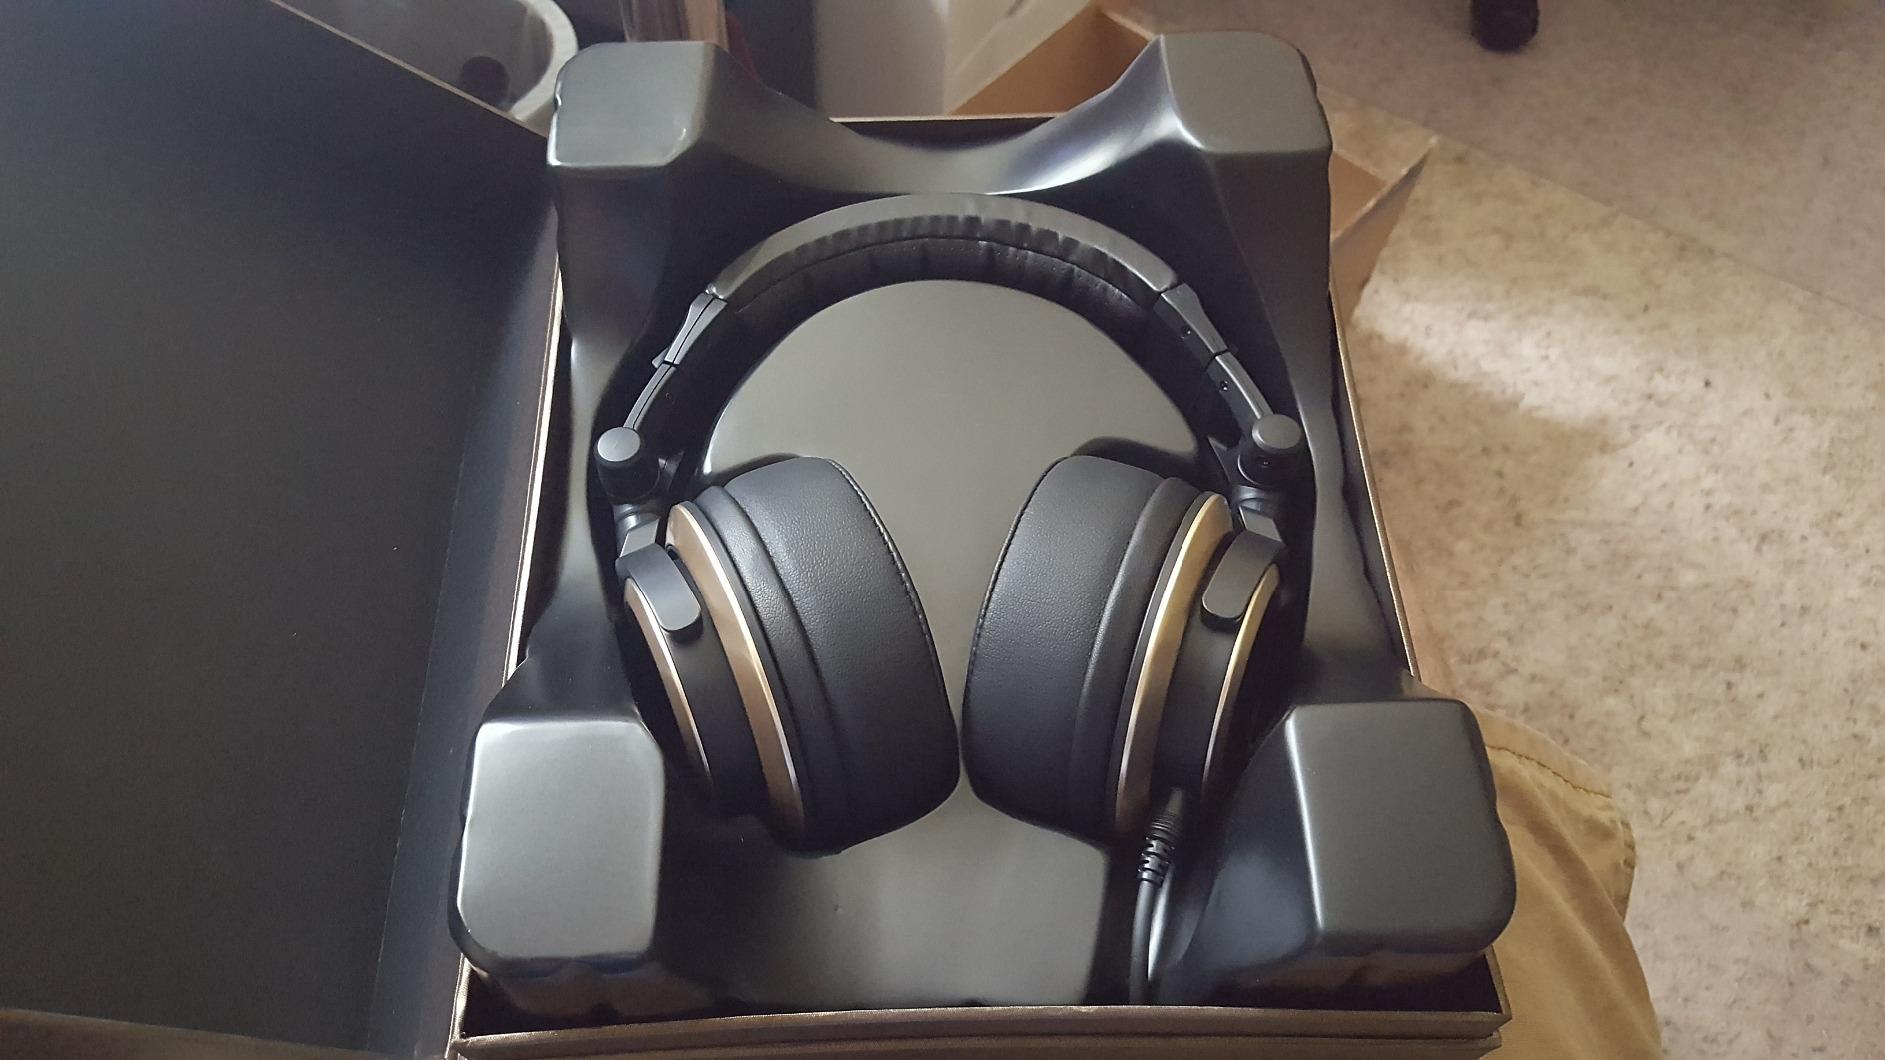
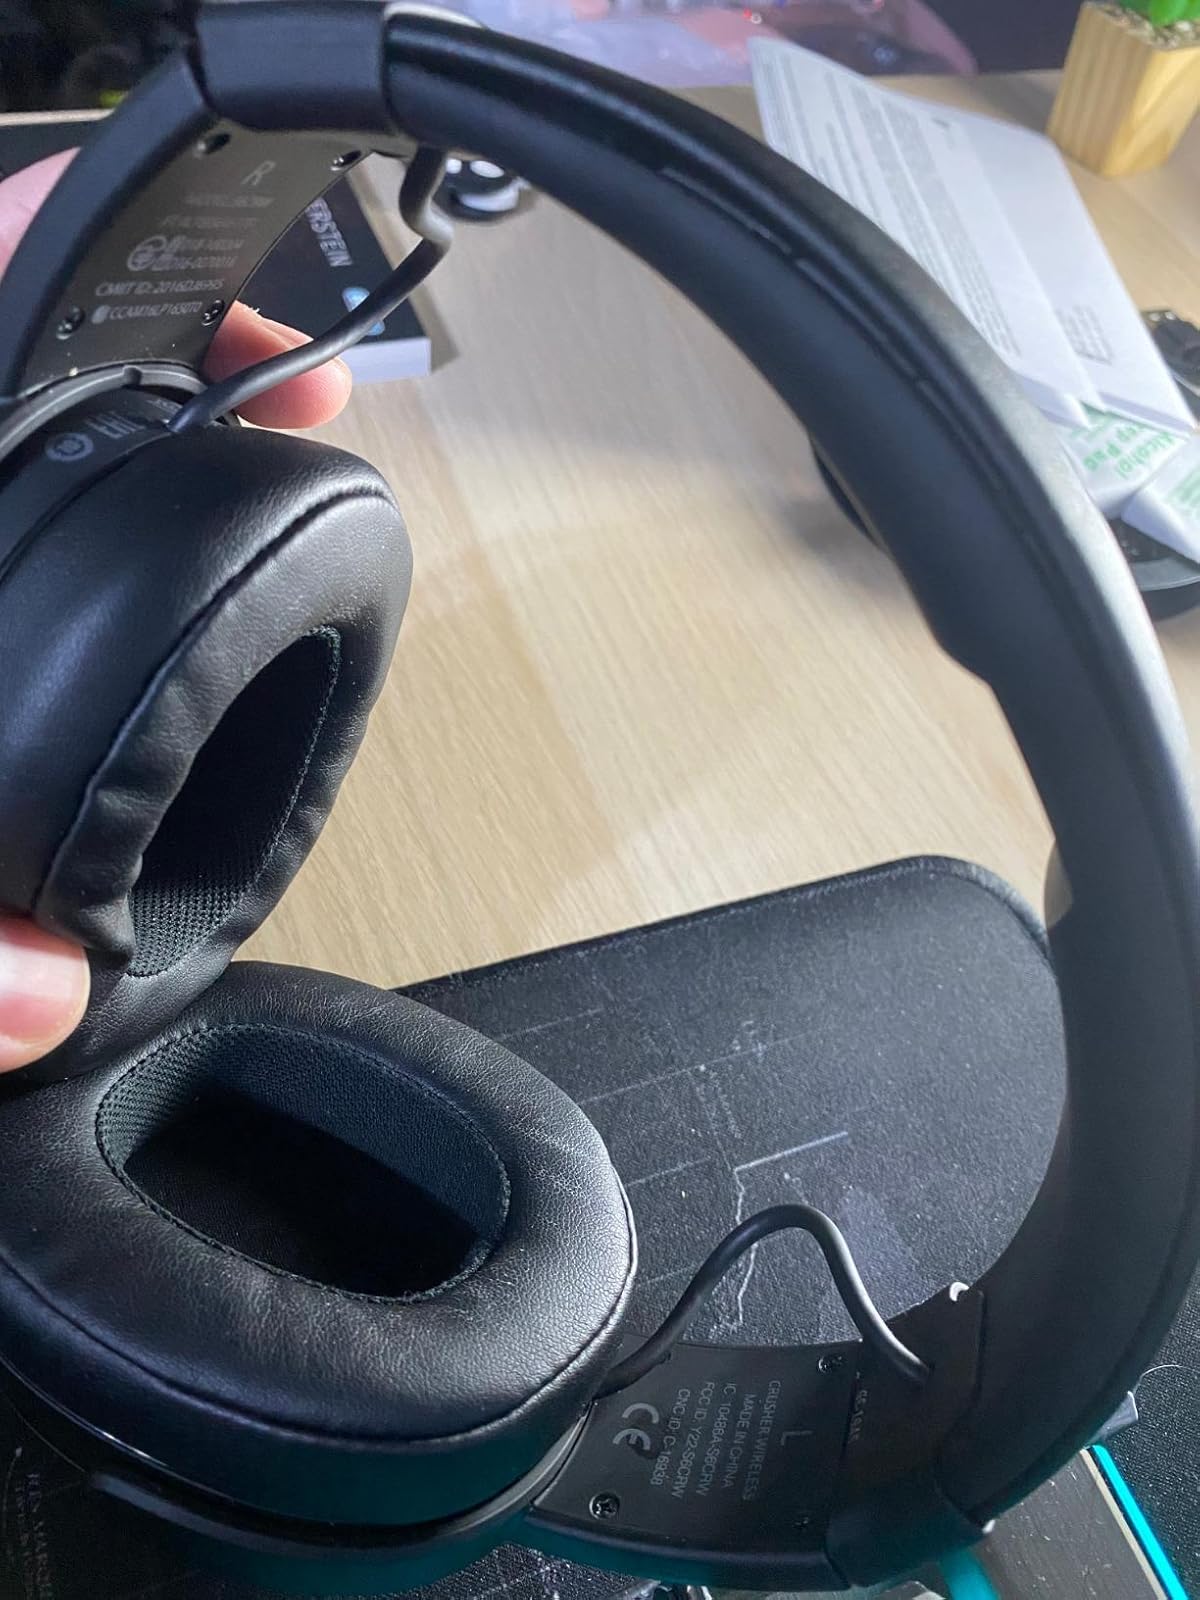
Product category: headphones
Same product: no